Shriman Shrimati

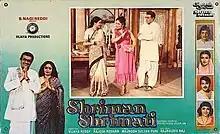

Shriman Shrimati is a 1982 Indian Hindi film produced by B. Nagi Reddy and directed by Vijay Reddy. The film stars Sanjeev Kumar, Raakhee, A. K. Hangal, Amol Palekar, Deepti Naval, Rakesh Roshan, Sarika, Lalita Pawar and Anjali Naidu. Rajesh Roshan is the music director of the film. It was remake of "Tayaramma Bangarayya", a 1979 film starring Sowcar Janaki and Kaikala Satyanarayana. The remake rights of this film are now owned by Glamour Eyes Films.